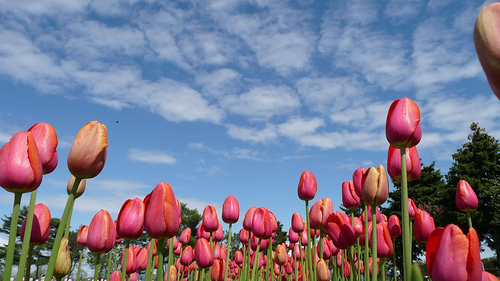
Flower: tulip